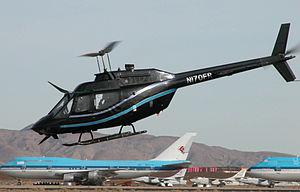
Bell Aircraft Corporation est un constructeur aéronautique américain fondé le 10 juillet 1935. Après avoir construit des avions de combat durant la Seconde Guerre mondiale, mais aussi le premier avion à avoir franchi le mur du son, l'entreprise s'est spécialisée dans la construction d'hélicoptères. En janvier 1976, Bell Helicopter Corporation est devenu Bell Helicopter Textron.